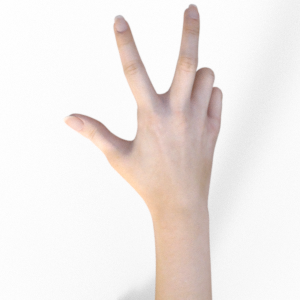
Label: scissors